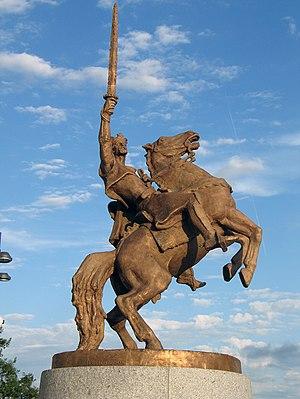
Les relations entre la Hongrie et la Slovaquie ont été établies en 1993. Les deux pays ont 676 km de frontière commune ; il y a environ 514 000 Hongrois habitant en Slovaquie, ce qui constitue environ 10 % de la population, principalement dans le Sud du pays et environ 17 000 Slovaques en Hongrie.